2018 6 Hours of Fuji

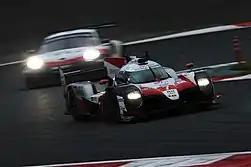

The 2018 6 Hours of Fuji was an endurance sports car racing event held at the Fuji Speedway in Oyama, Japan on the 12–14 October 2018.